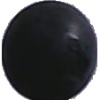
Label: blue_grape